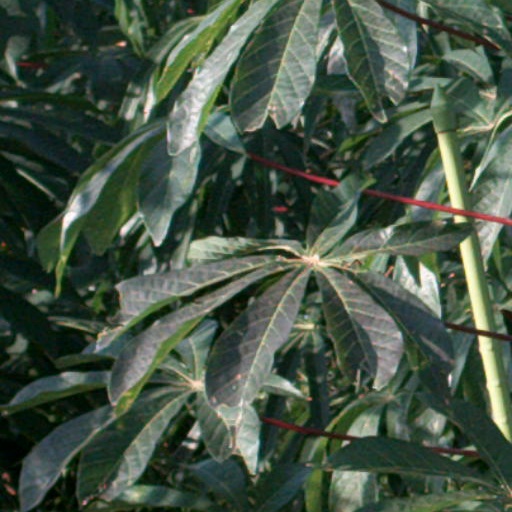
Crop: cassava